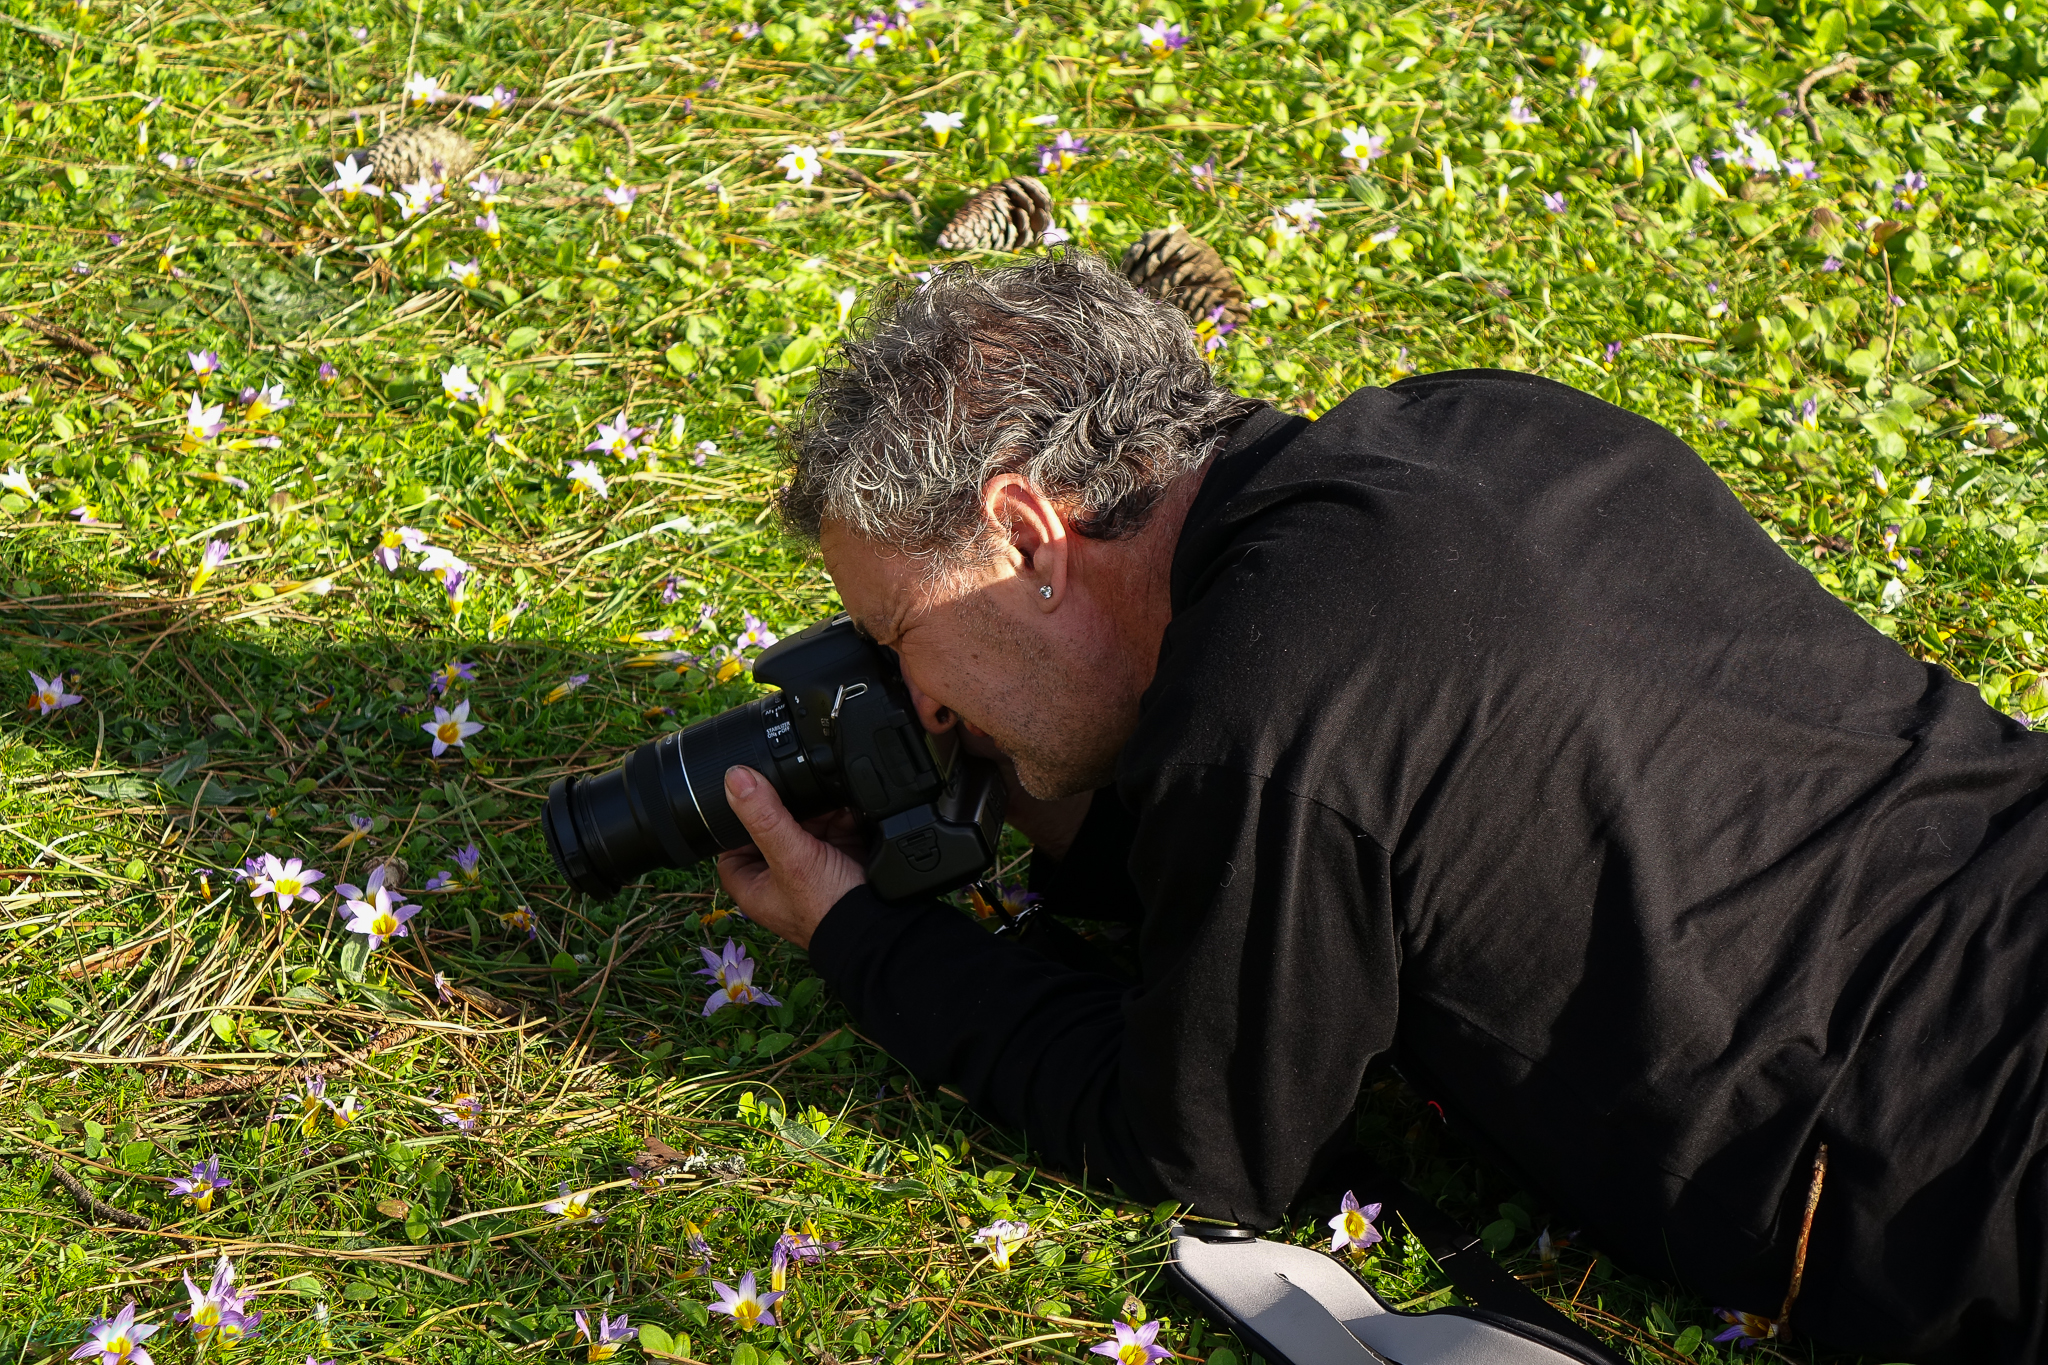
tree, grass, plant, lawn, leaf, flower, spring, green, autumn, botany, garden, spain, galicia, pontevedra, espana, xovesphoto, rx10, cabohome, gphoto, xelodegalicia, vigo, gabrielcoru a, vigogaliciaespa a